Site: brandenburg
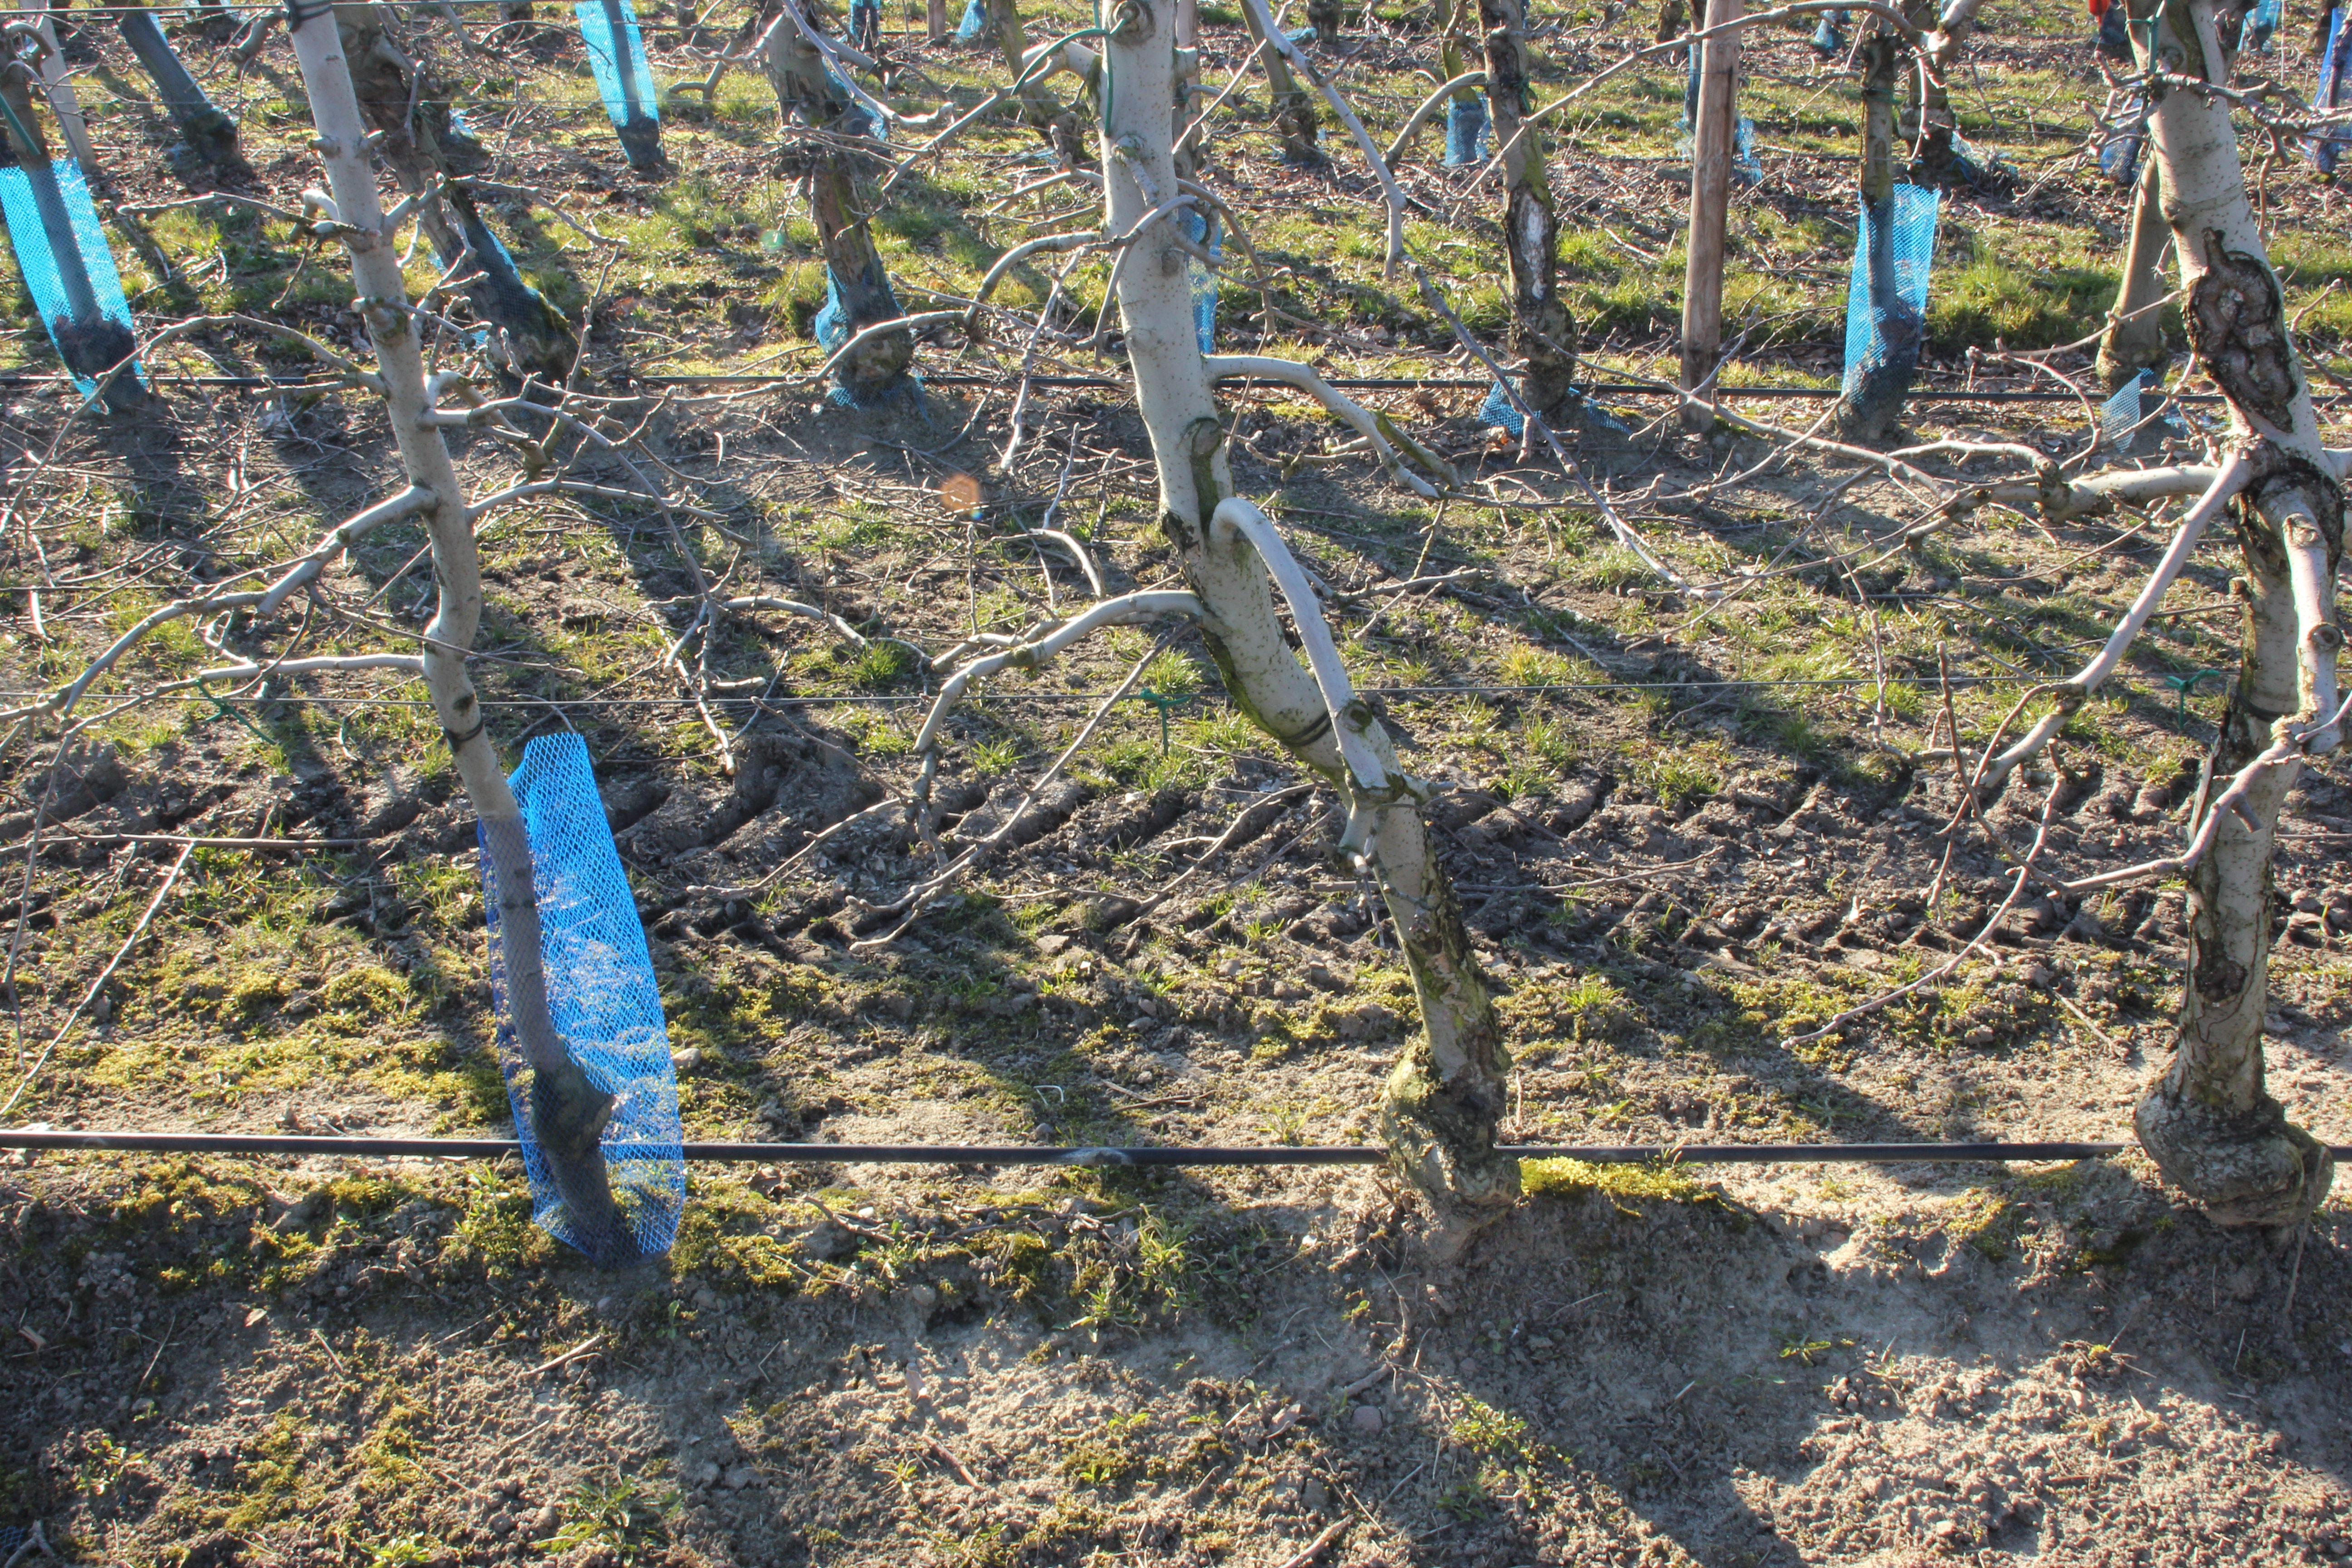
Growth stage (BBCH 03): Bud development